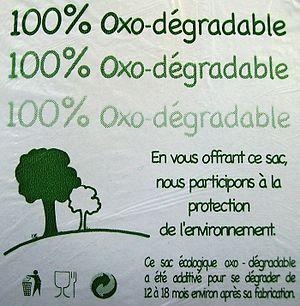
Photo d'une partie d'un sac plastique biofragmentable remis dans une épicerie. Texte imprimé
La biofragmentation est la biodégradation oxydative en fragments d'un matériau sous certaines conditions. Elle a été appliquée au début du XXIᵉ siècle à certains types de sacs de caisse en plastique, comme alternative à l'utilisation de polyéthylène HDPE afin de permettre une dégradation et biodégradation plus rapide de ces sacs lorsqu'ils sont perdus ou abandonnés dans la nature.